William 'Joey' Hollebone

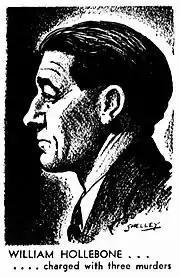
Illustration of William Hollebone during the Coroner's inquiry in October 1946 into the Mary Street shootings.

An inquest at the City Coroner's Court, beginning on 10 October, was held into the mass shooting at Waterloo, with the final hearing held on 1 November, during which time Hollebone continued to be remanded in custody. Most of the witnesses to the shootings refused to implicate or directly identify Hollebone as the killer, though a considerable amount of antagonism was directed to him. The only two witnesses willing to directly implicate Hollebone were Elizabeth ('Josie') Dawes, the mother of Alfie Dawes, and Noreen Miller. Josie Dawes also claimed she had been visited, on two separate occasions prior to the inquest, by men who told her to "do the right thing" when she testified. On the final day of the inquest the City Coroner committed Hollebone for trial on charges of having murdered three people at Waterloo on August 29.